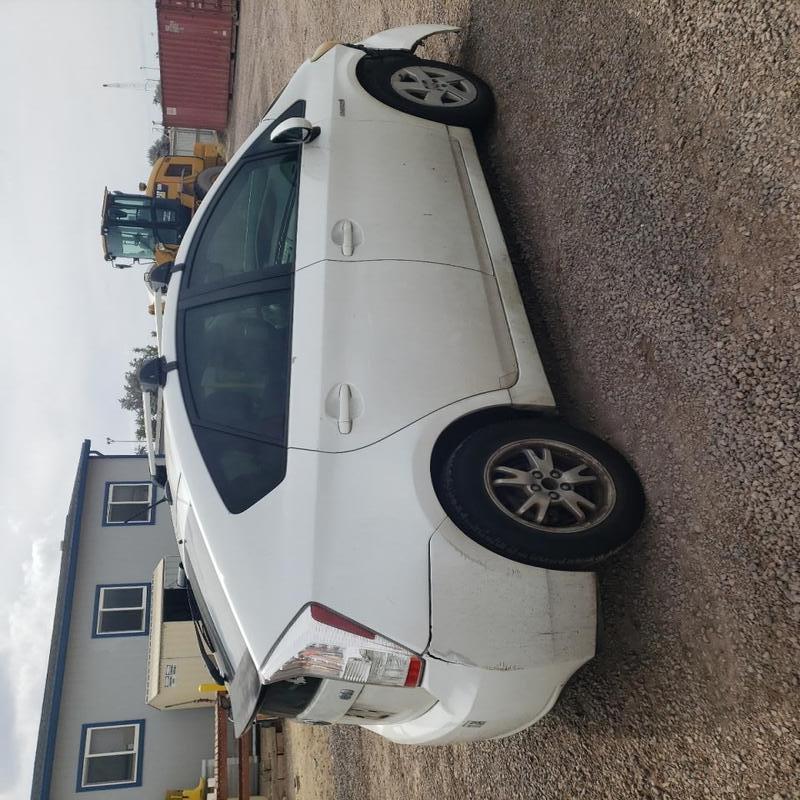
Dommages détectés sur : malle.
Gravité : mineur